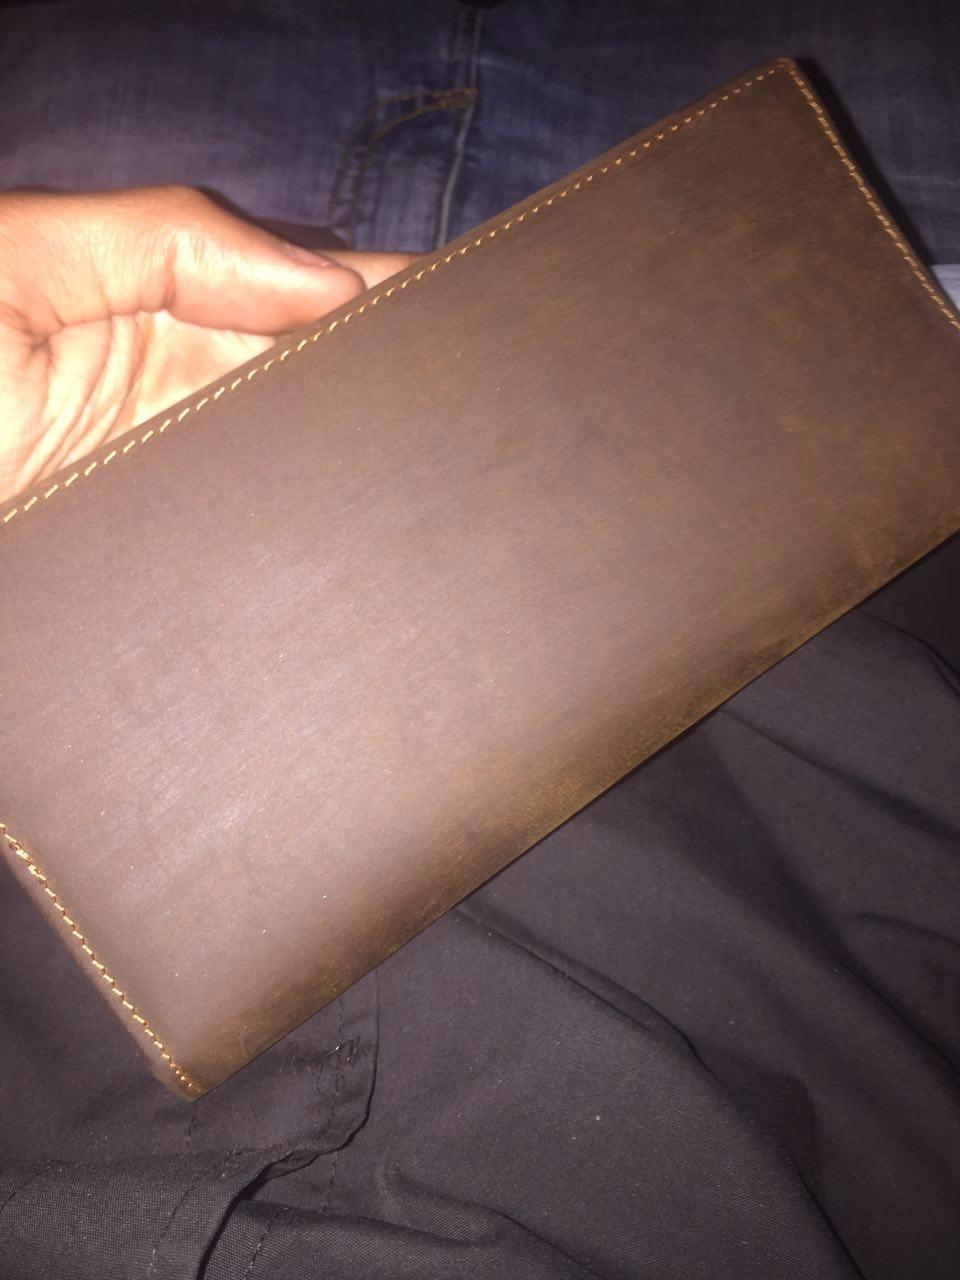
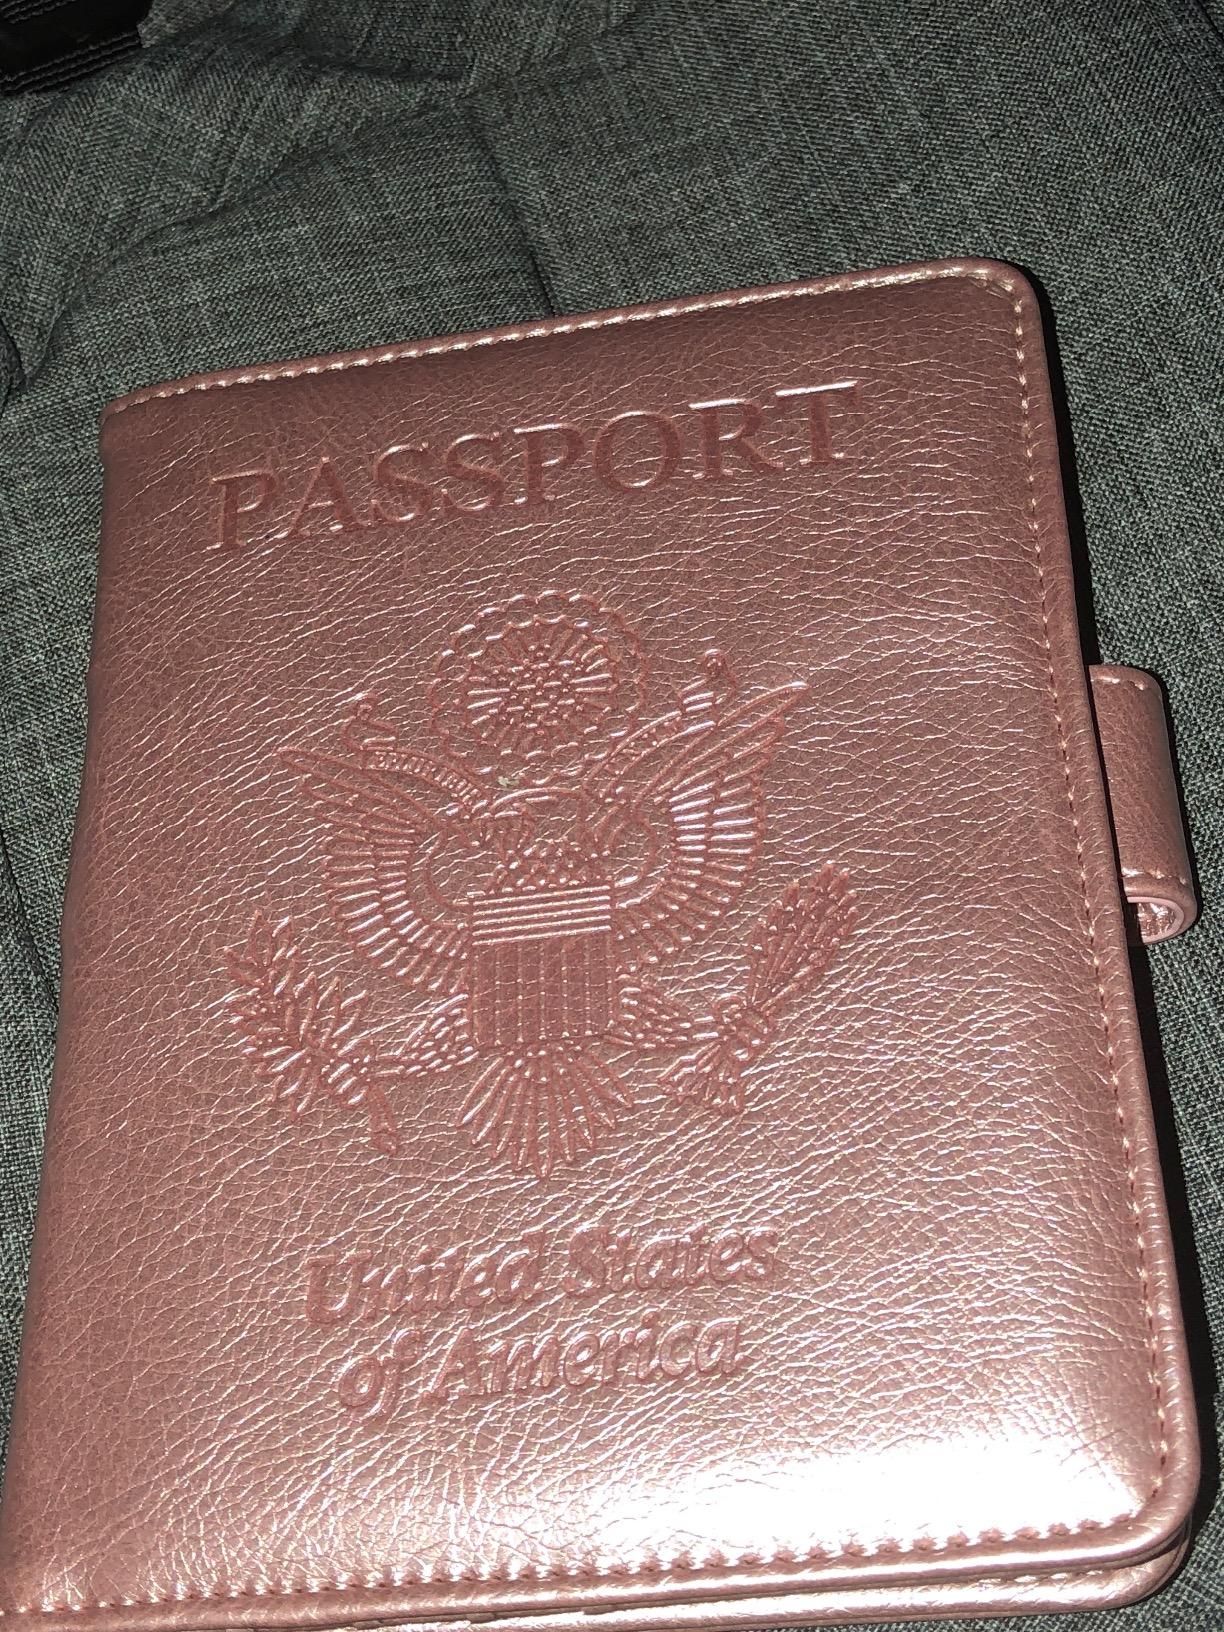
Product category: accessories_wallet
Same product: no